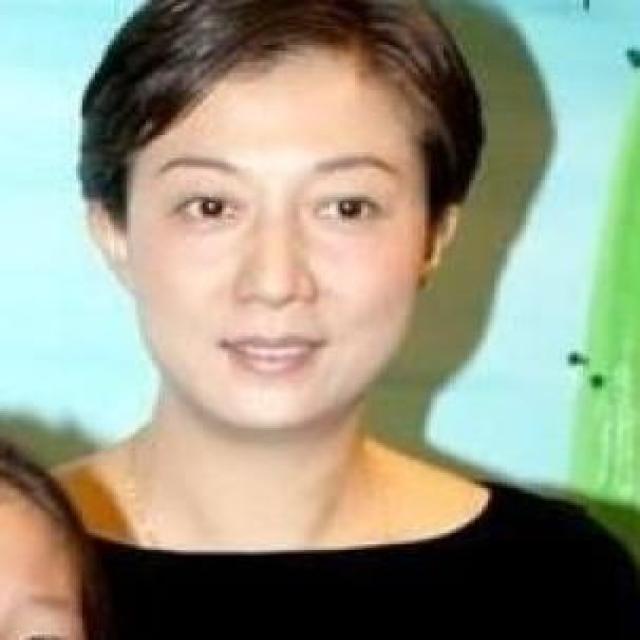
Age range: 21-44